Paul Karason

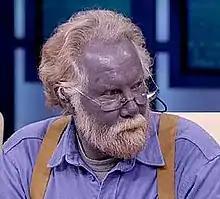
Karason on the "The Oprah Winfrey Show" in 2008

Paul Halldor Karason (November 14, 1950 – September 23, 2013) was an American man from Bellingham, Washington, whose skin was a purple-blue color.